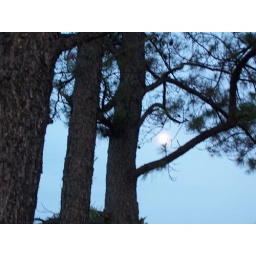
The moon, though pine trees in the late afternoon.